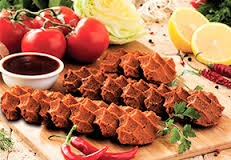
Yemek: cig_kofte